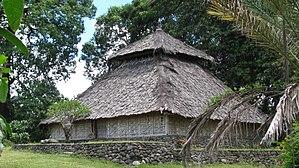
Bayan est un district d'Indonésie dans le kabupaten de Lombok du Nord, au nord du volcan Rinjani dans l'île de Lombok. Une partie de la population continue d'y pratiquer le Wetu Telu, une forme hétérodoxe d'islam mêlée de croyances et pratiques antérieures.
En Indonésie, une masyarakat adat, que l'on peut traduire par « communauté coutumière », est une population occupant une aire géographique déterminée, dont l'existence est principalement réglée par la coutume.